Church of Saint John the Baptist, Busto Arsizio

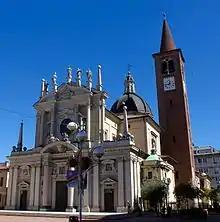
Facciata della Basilica

The imposing façade consists of a lower order of coupled Ionic style pilasters, a prothyrum with an arched pediment, doors made of copper and bronze with bas-reliefs depicting the life of St. John the Baptist (work of Enrico Astorri from 1908), statues of St. Ambrose, St. Charles Borromeo, Faith and Charity and countless other works from various eras. However, the façade was still incomplete: the upper part was completed between 1699 and 1701 by Domenico Valmagini, who inserted a large oval window, a double-curved broken pediment, the statues of St. Peter St. Paul and four prophets (all works by Giovanni Pozzi), and the central statue of St. John the Baptist (by Siro Zanelli), which represents the highest point of the façade.